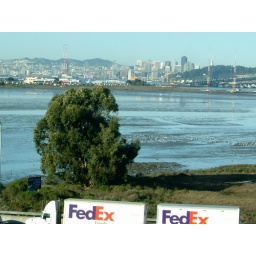
San Francisco seen from our hotel window in Emeryville, with marsh, the lone tree, and trucks on the Freeway